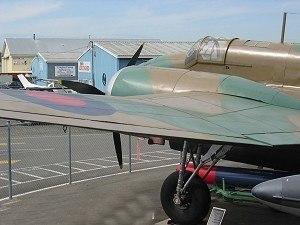
Handley Page Hampden exposé au the Canadian Museum of Flight de Langley (Colombie Britannique)
Le Handley Page HP.52 Hampden était un bombardier moyen bimoteur de la Royal Air Force en service pendant la Seconde Guerre mondiale. Il a participé avec les Whitley et les Wellington au début des bombardements stratégiques au-dessus de l'Europe, en prenant notamment part au premier raid nocturne sur Berlin et au premier raid de plus de 1000 bombardiers lancé sur Cologne. Bien qu'il soit le plus récent des trois bombardiers moyens, le Hampden n'est guère adapté à la guerre moderne entraînant son retrait du Bomber Command vers la fin de 1942.